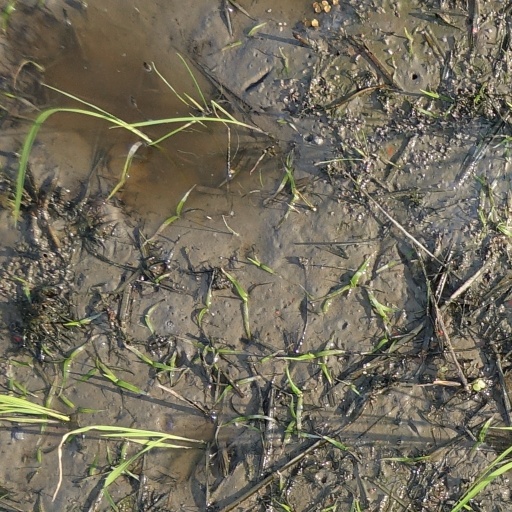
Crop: rice